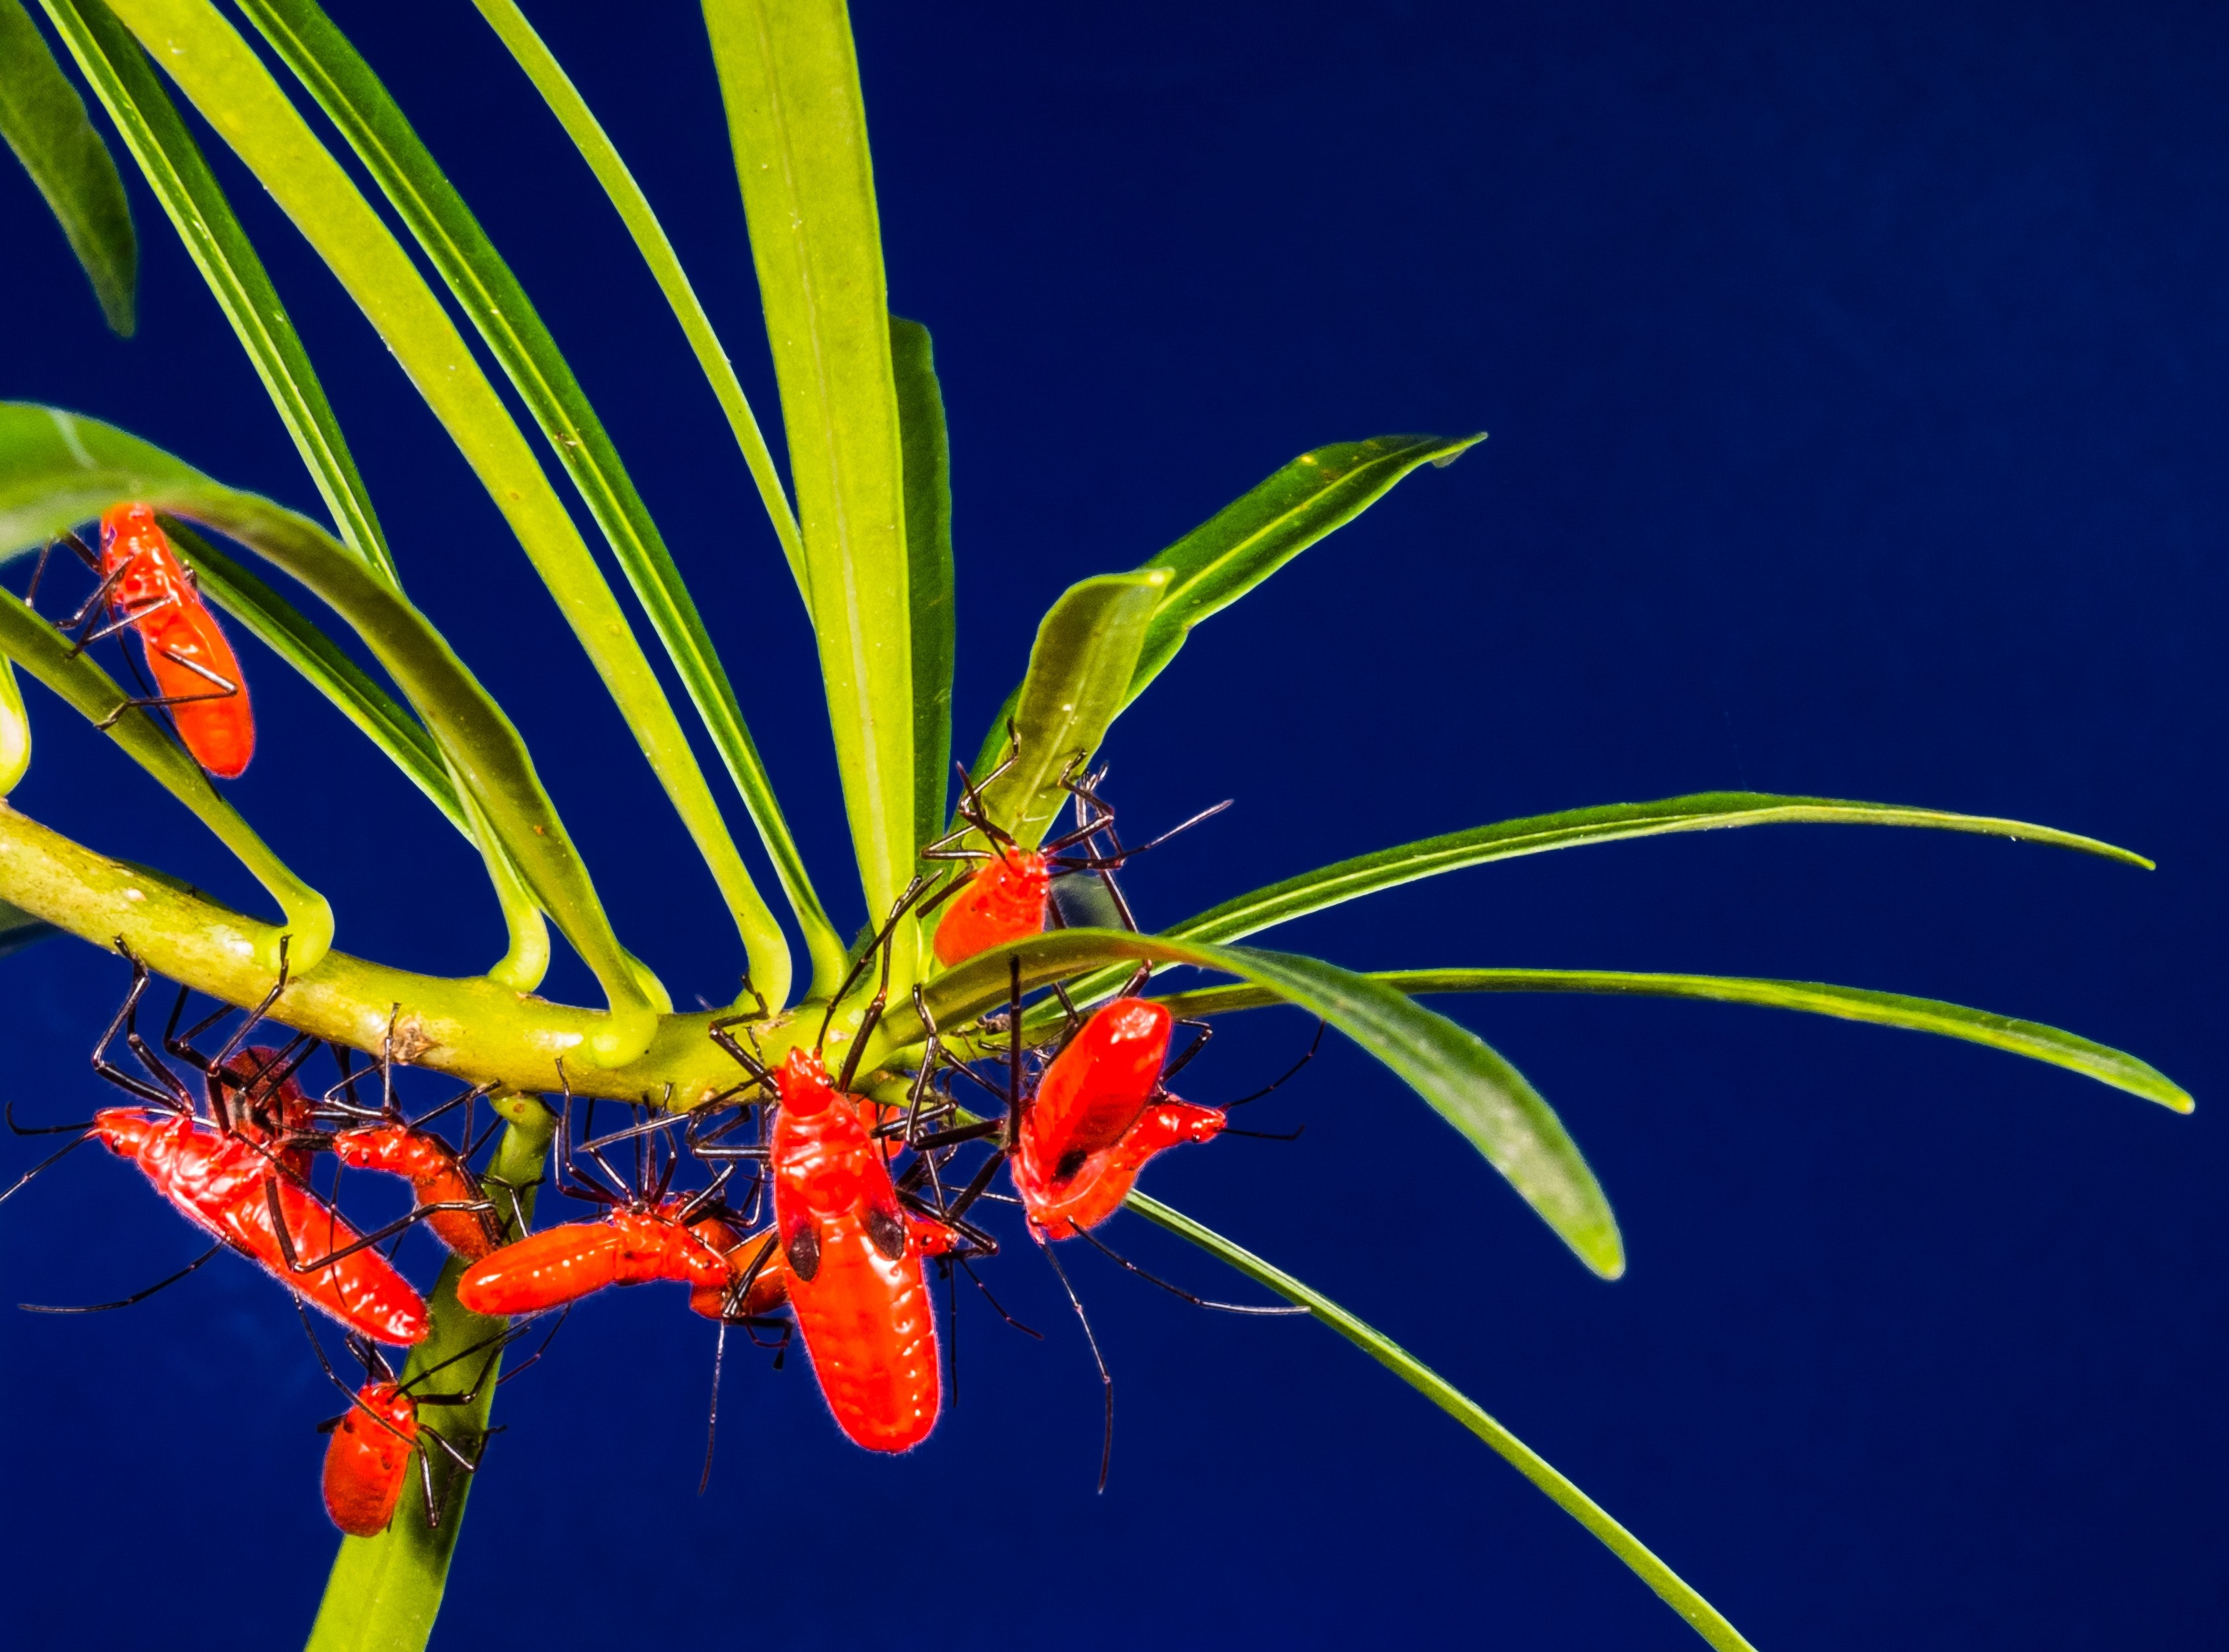
flower, plant, botany, organism, terrestrial plant, macro photography, flowering plant